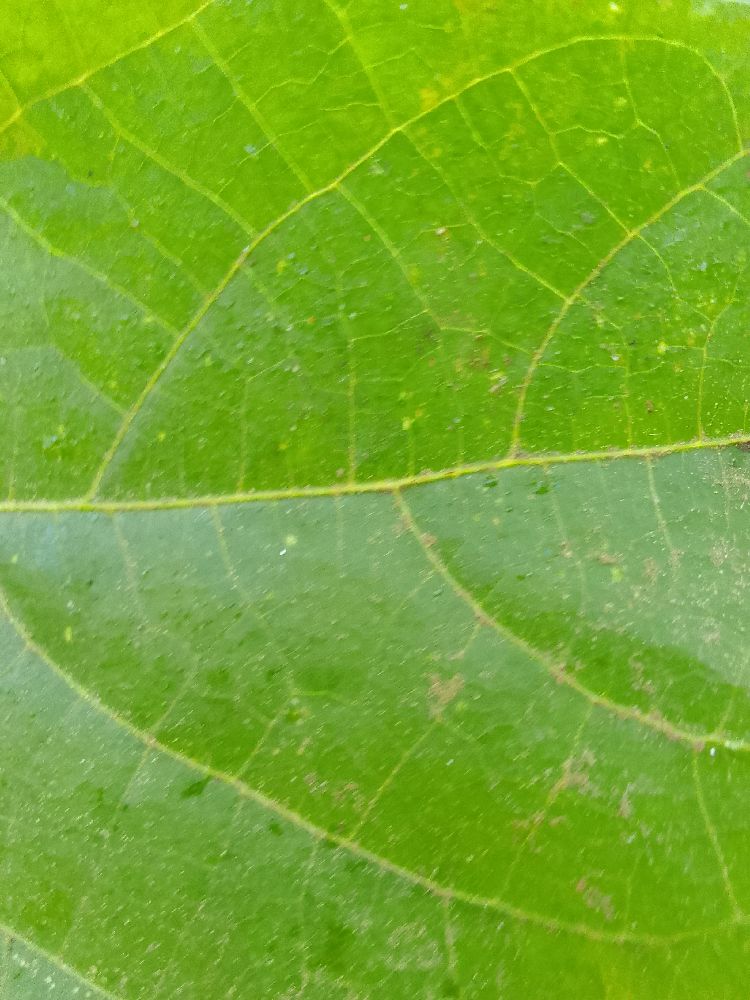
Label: healthy